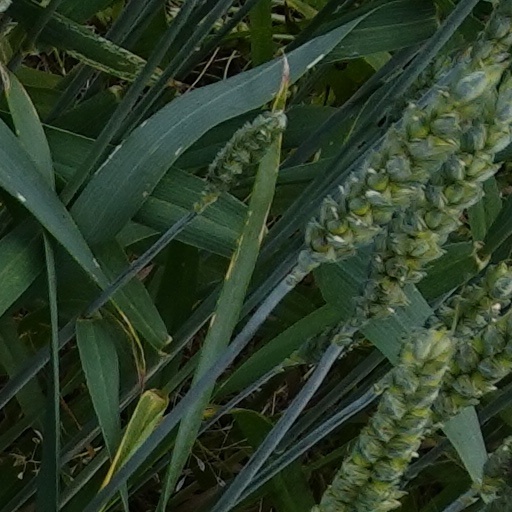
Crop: wheat